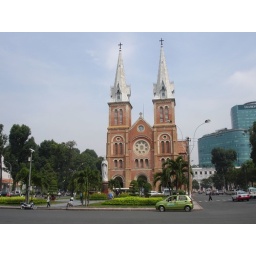
No stained glass windows in this Notre Dame.... Lost during the war.